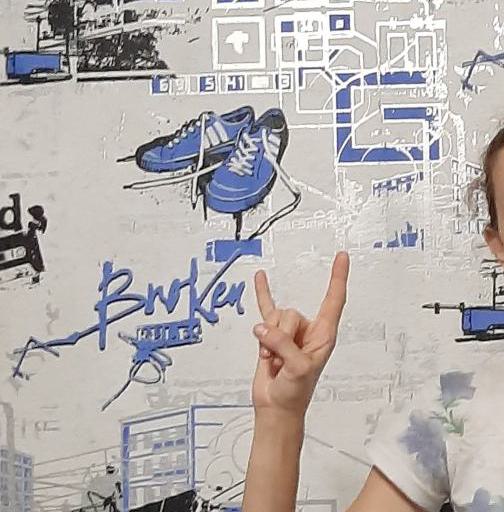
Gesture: rock